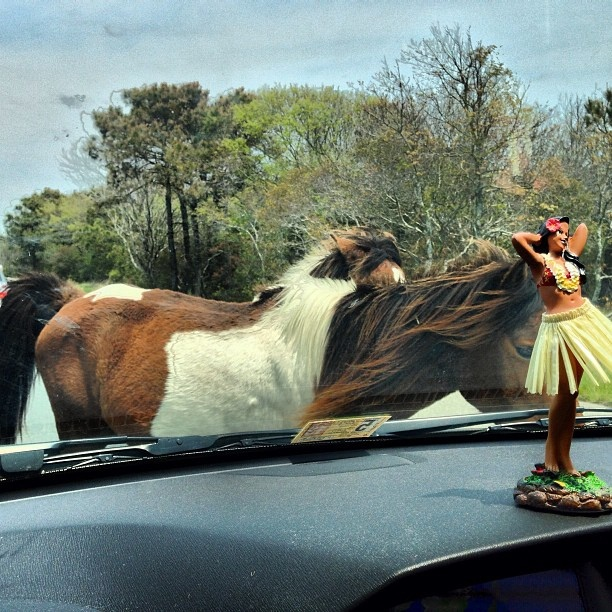
A hula girl statue on a vehicle dash in front of some horses.
some white brown and black horses and trees
Some horses are next to a car dash board.
Herd of horses crossing a road, as seen through a vehicle windshield.
Horses can be seen passing in front of the vehicle.